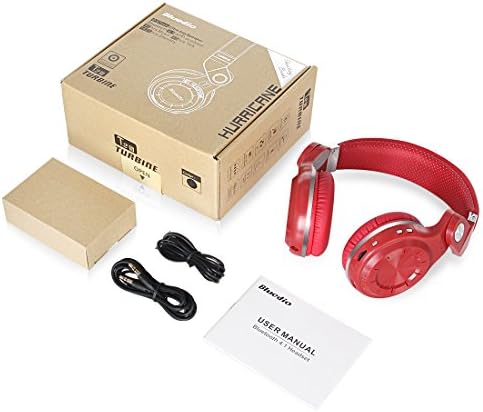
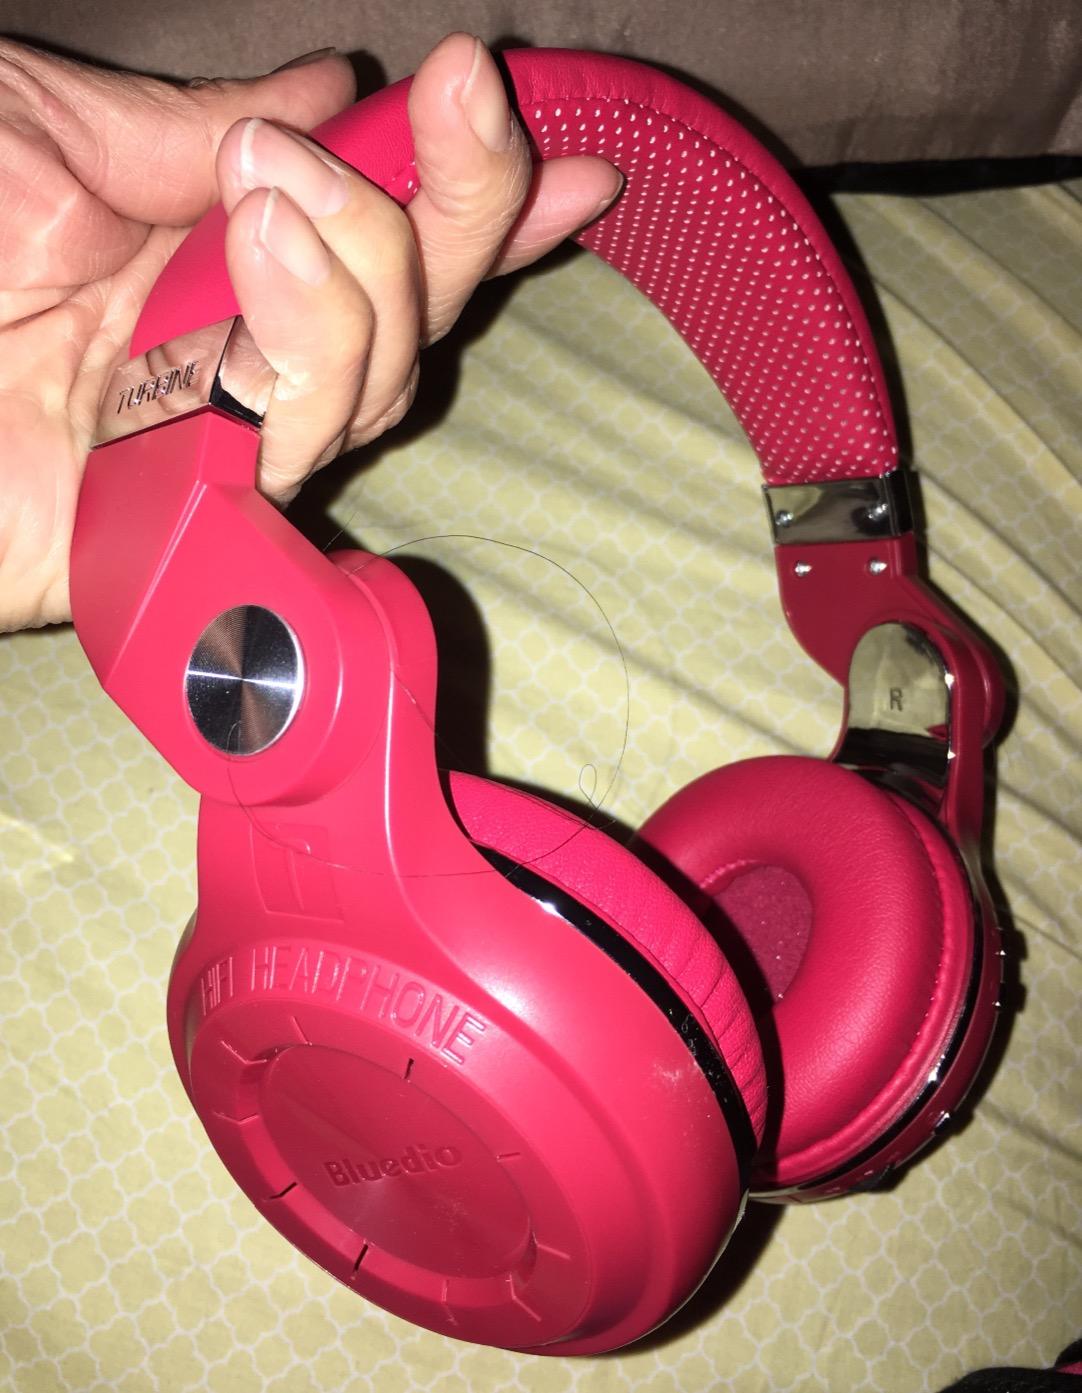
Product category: headphones
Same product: yes